Marcel Lehoux

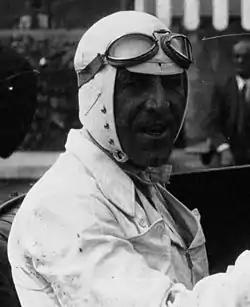
Marcel Lehoux at Monza in 1930

Lehoux was born in Blois in France. His racing career was built on the back of his successful trading company that operated in French Algeria. He placed second at the Grand Prix de la Marne at Reims in 1929, behind Zenelli and ahead of his friend, Philippe Étancelin, making a Bugatti sweep of the podium. At the 1930 Algerian Grand Prix, he followed Étancelin home to second. In 1931, he shared a Bugatti with Étancelin for both the Italian and French "Grands Prix", events of 10 hours duration, run to "Formula Libre" rules; the duo dropped out both times. He would later race for Bugatti and Scuderia Ferrari racing teams.